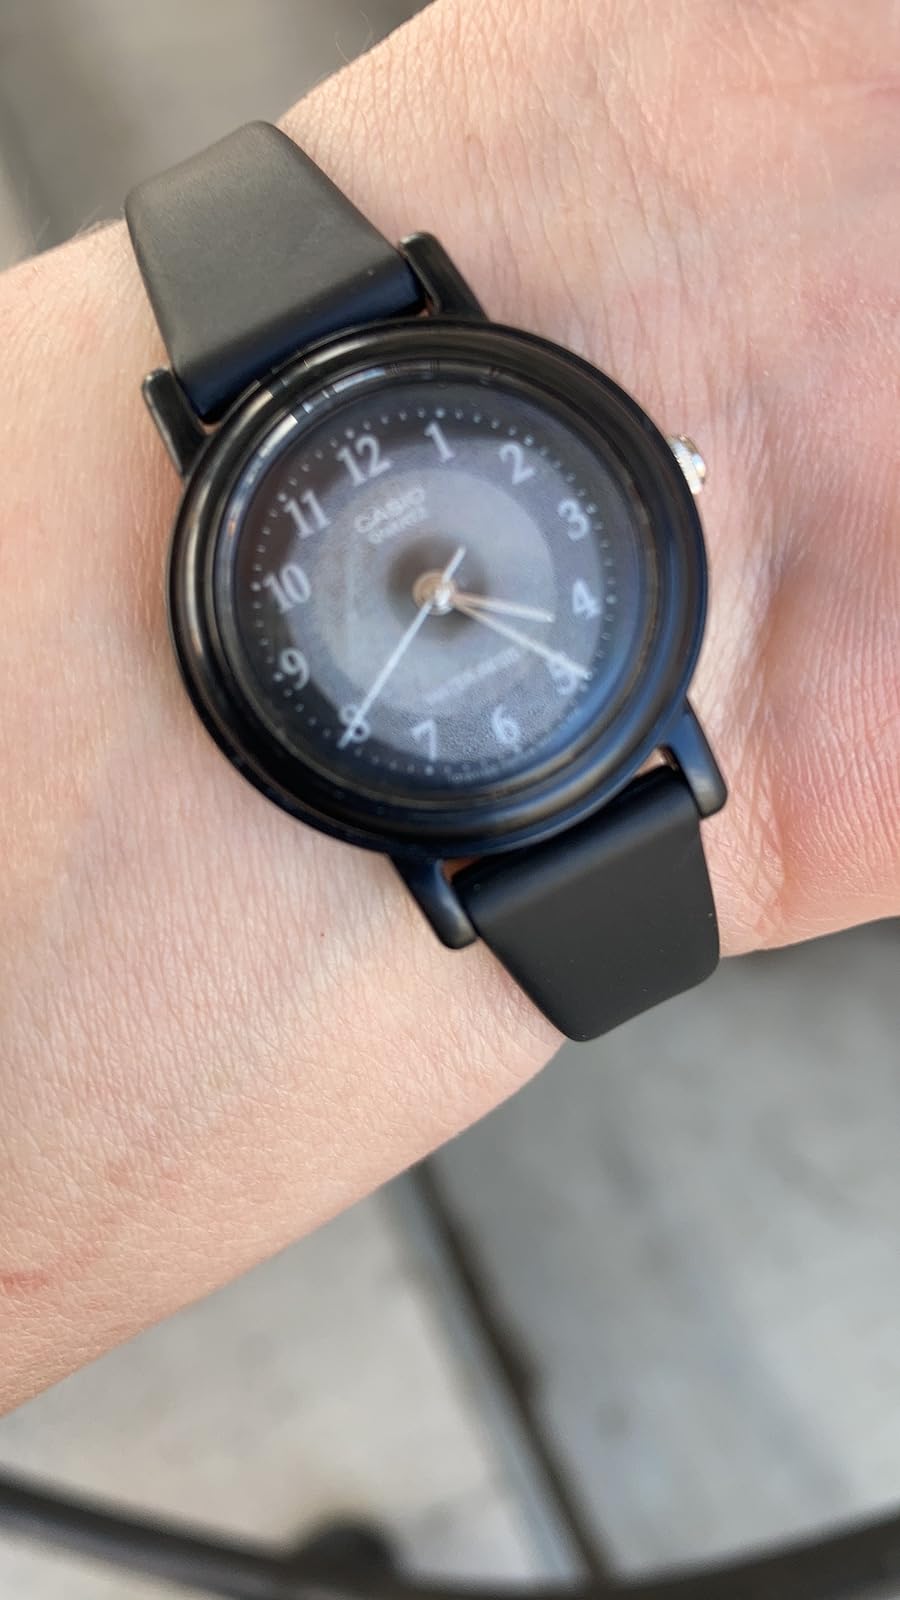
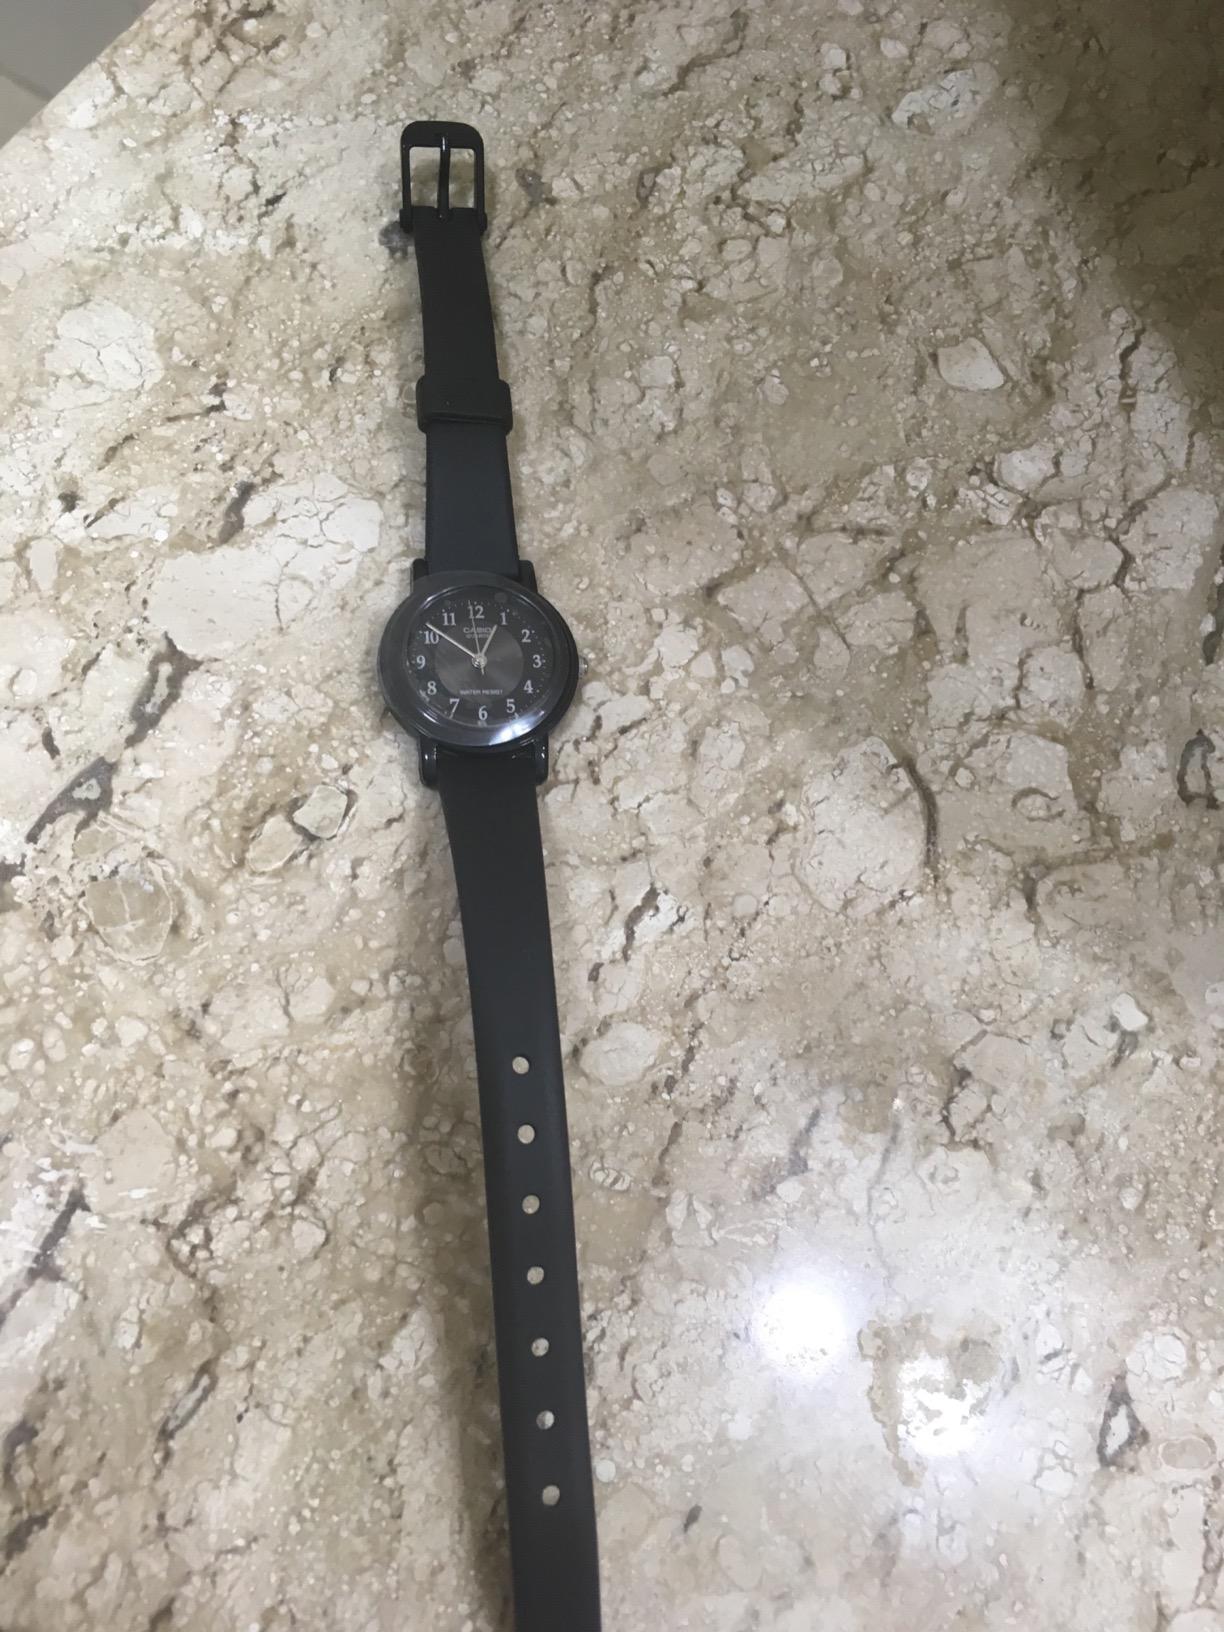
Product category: accessories_watch
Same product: yes